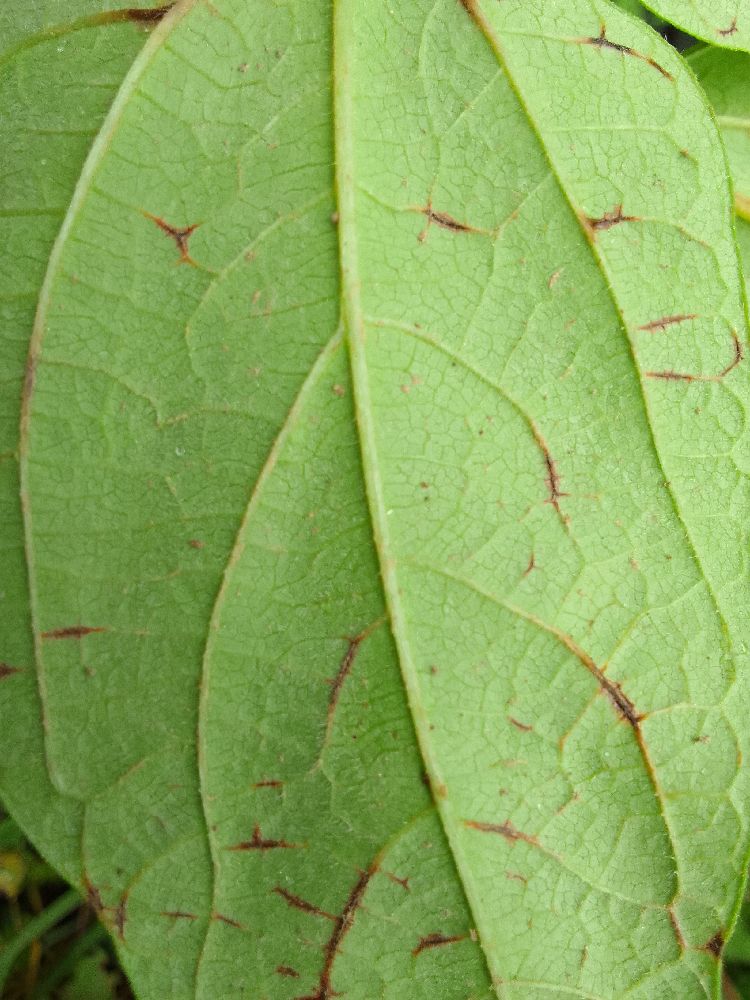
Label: anthracnose